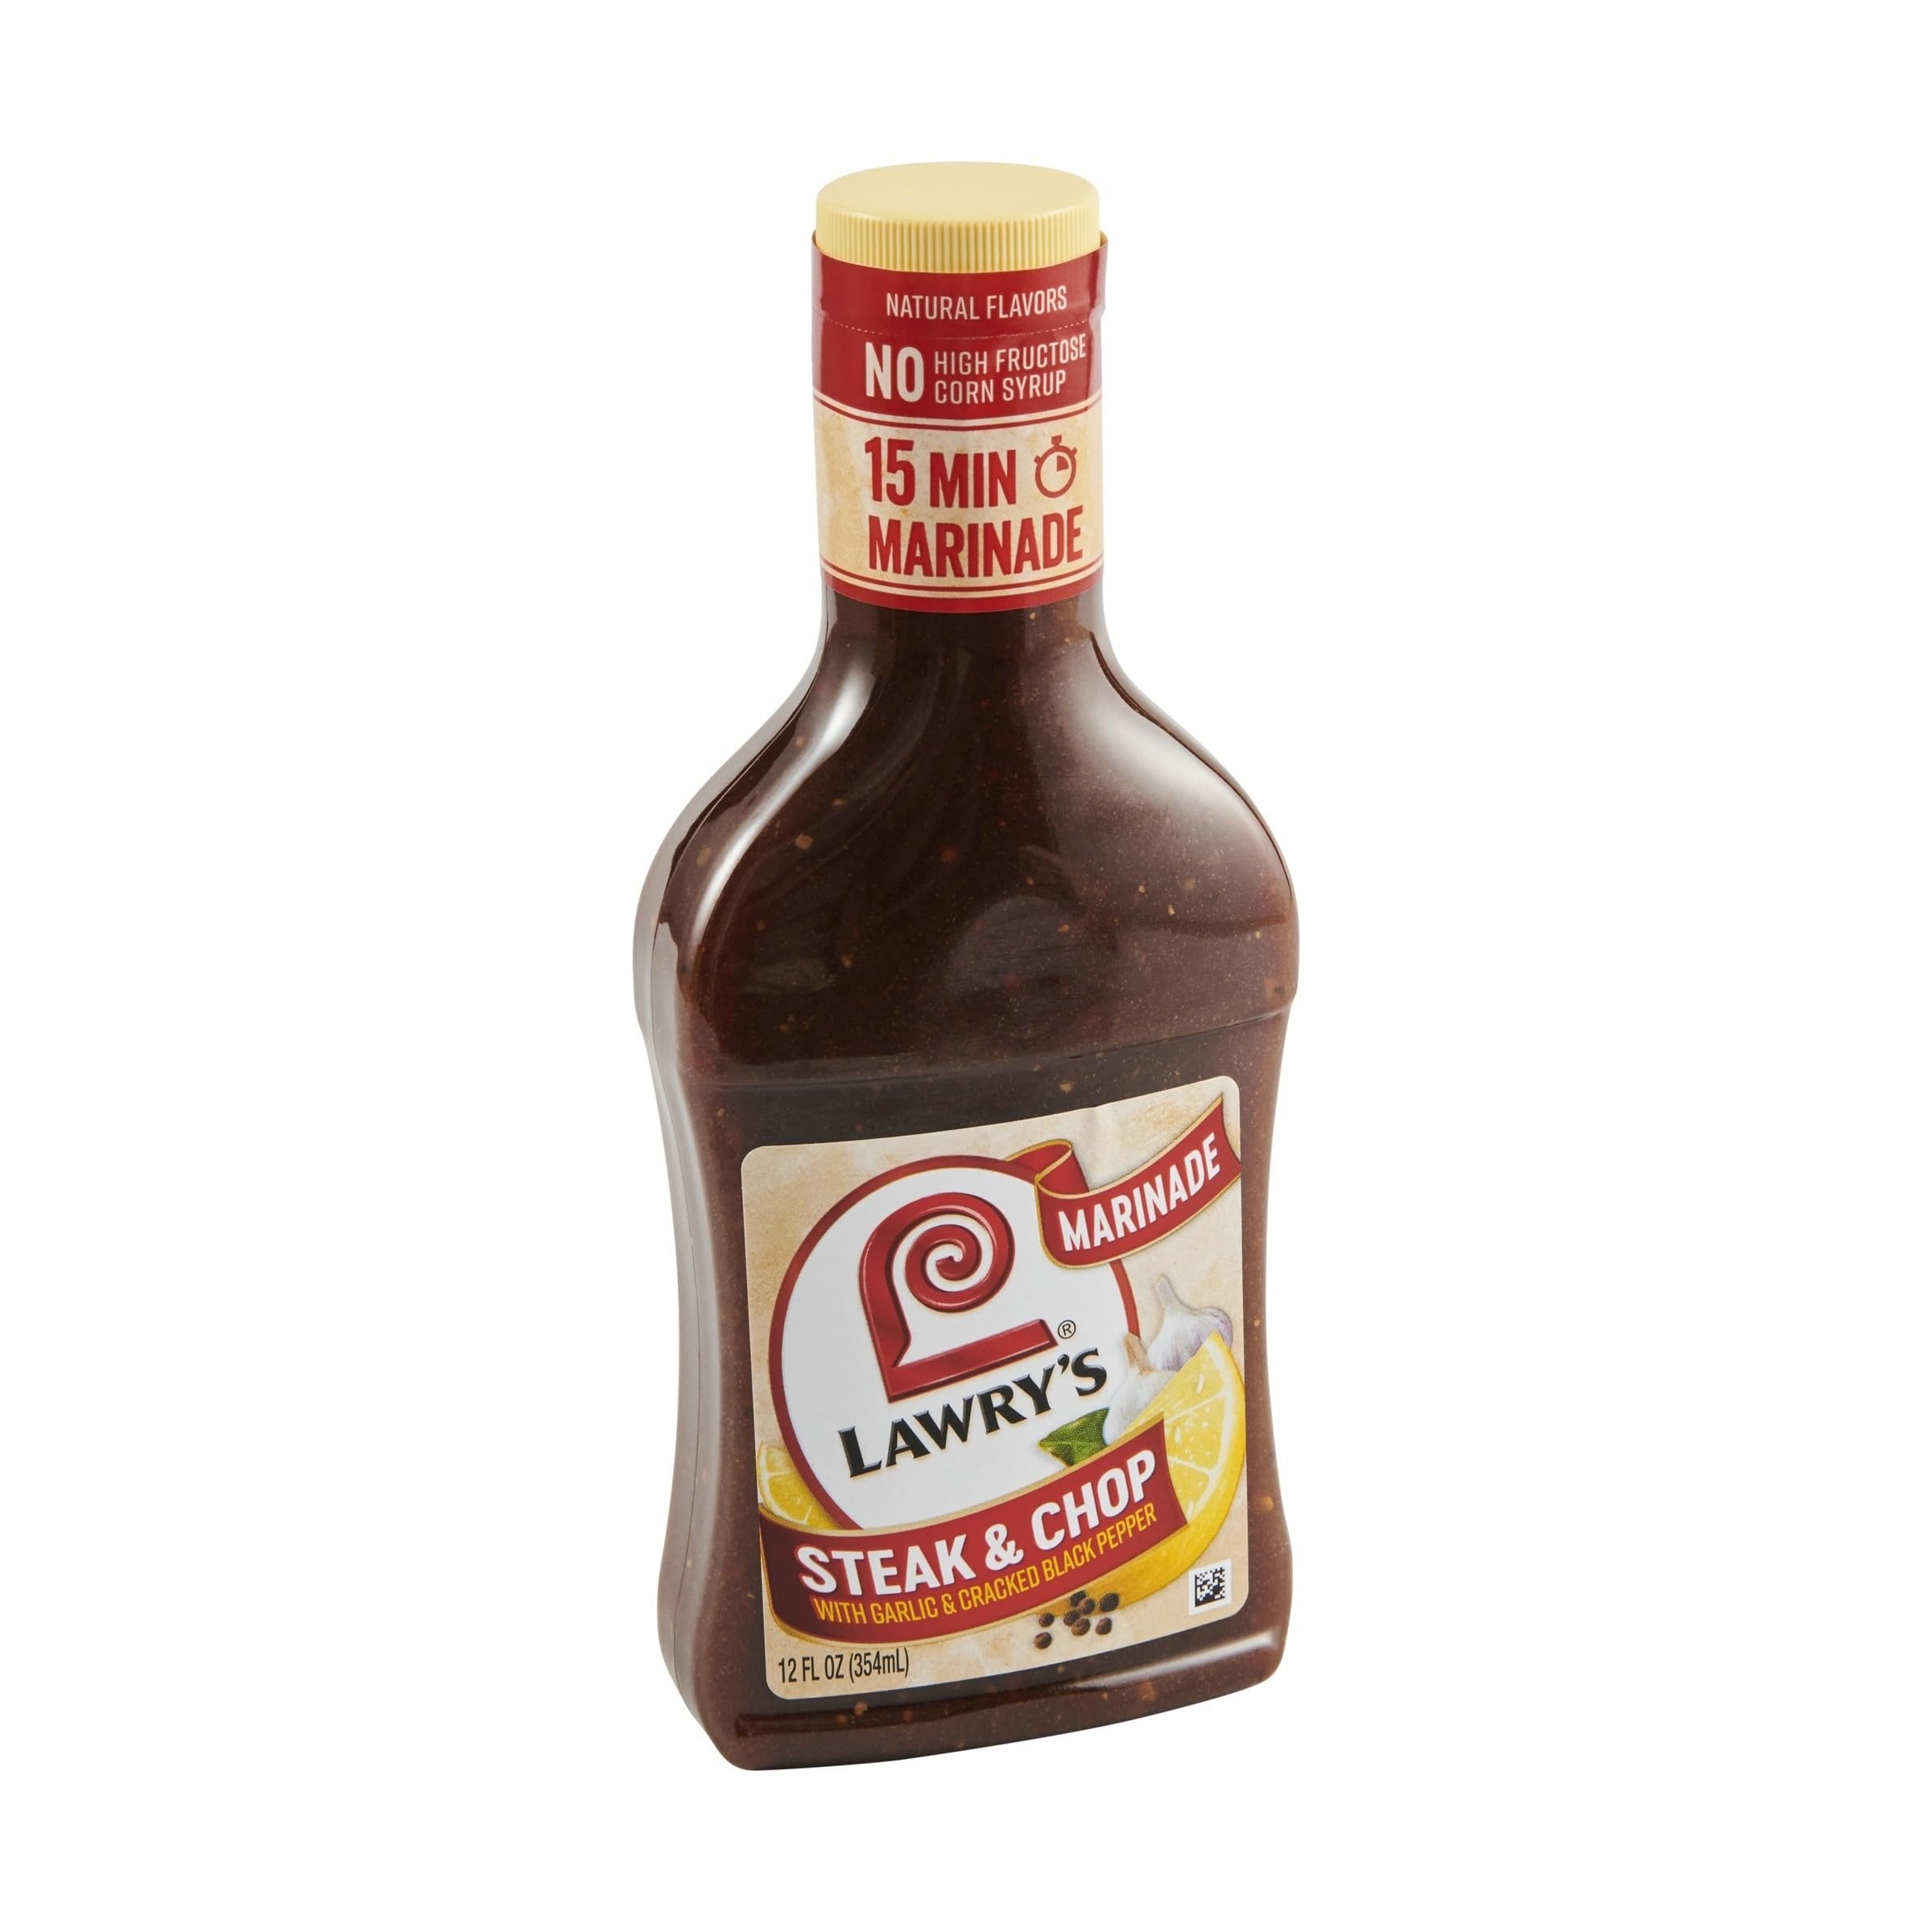
Item Name: Lawry's Steak & Chop with Garlic & Cracked Black Pepper Marinade, 12 fl oz (Pack of 6)
Bullet Point 1: Made with garlic, cracked black pepper, mustard, caraway seed & lemon juice
Bullet Point 2: Adds steakhouse flavor to steak, pork, salmon and vegetables
Bullet Point 3: Great as a pork or chicken marinade for grilled or sheet pan recipes
Bullet Point 4: 15-minute wet marinade for tasty meals in a flash – just pour, marinate & cook
Bullet Point 5: Works great no matter how you use it – grill, bake or saute
Value: 72.0
Unit: Fl Oz

Price: 3.49